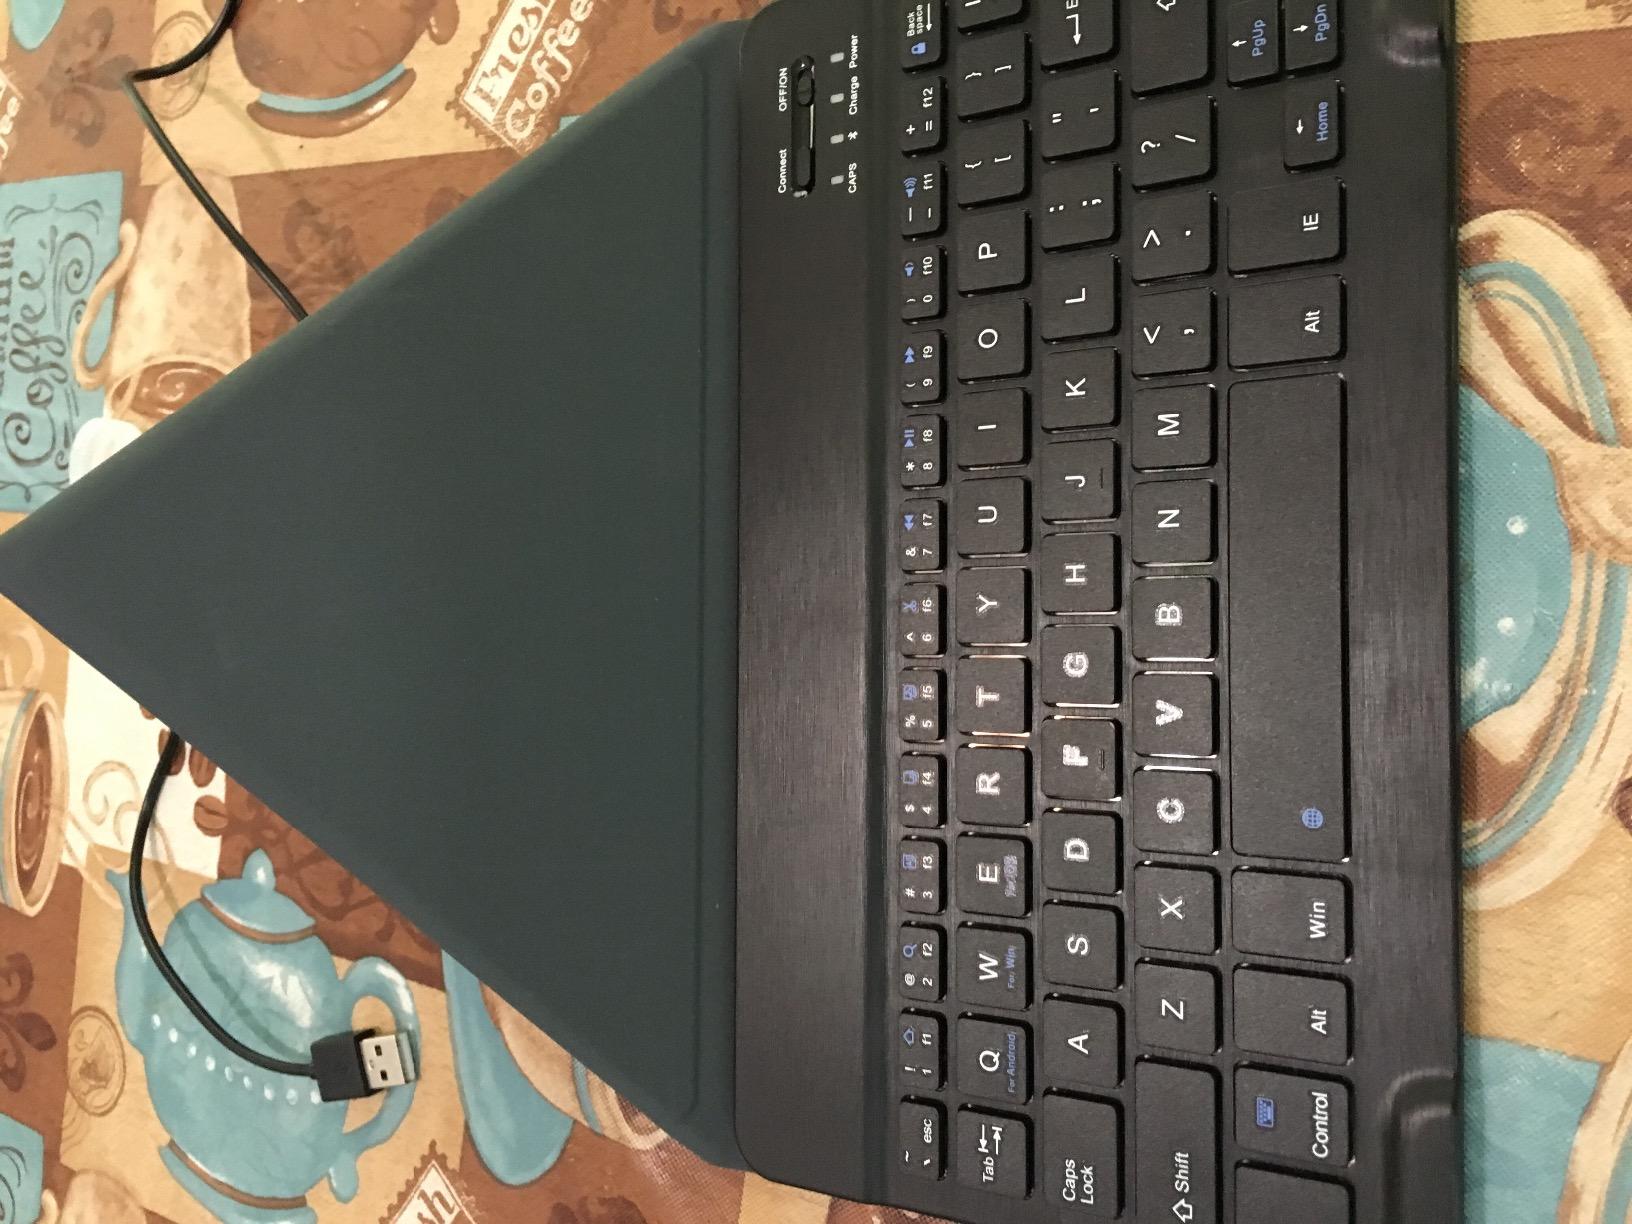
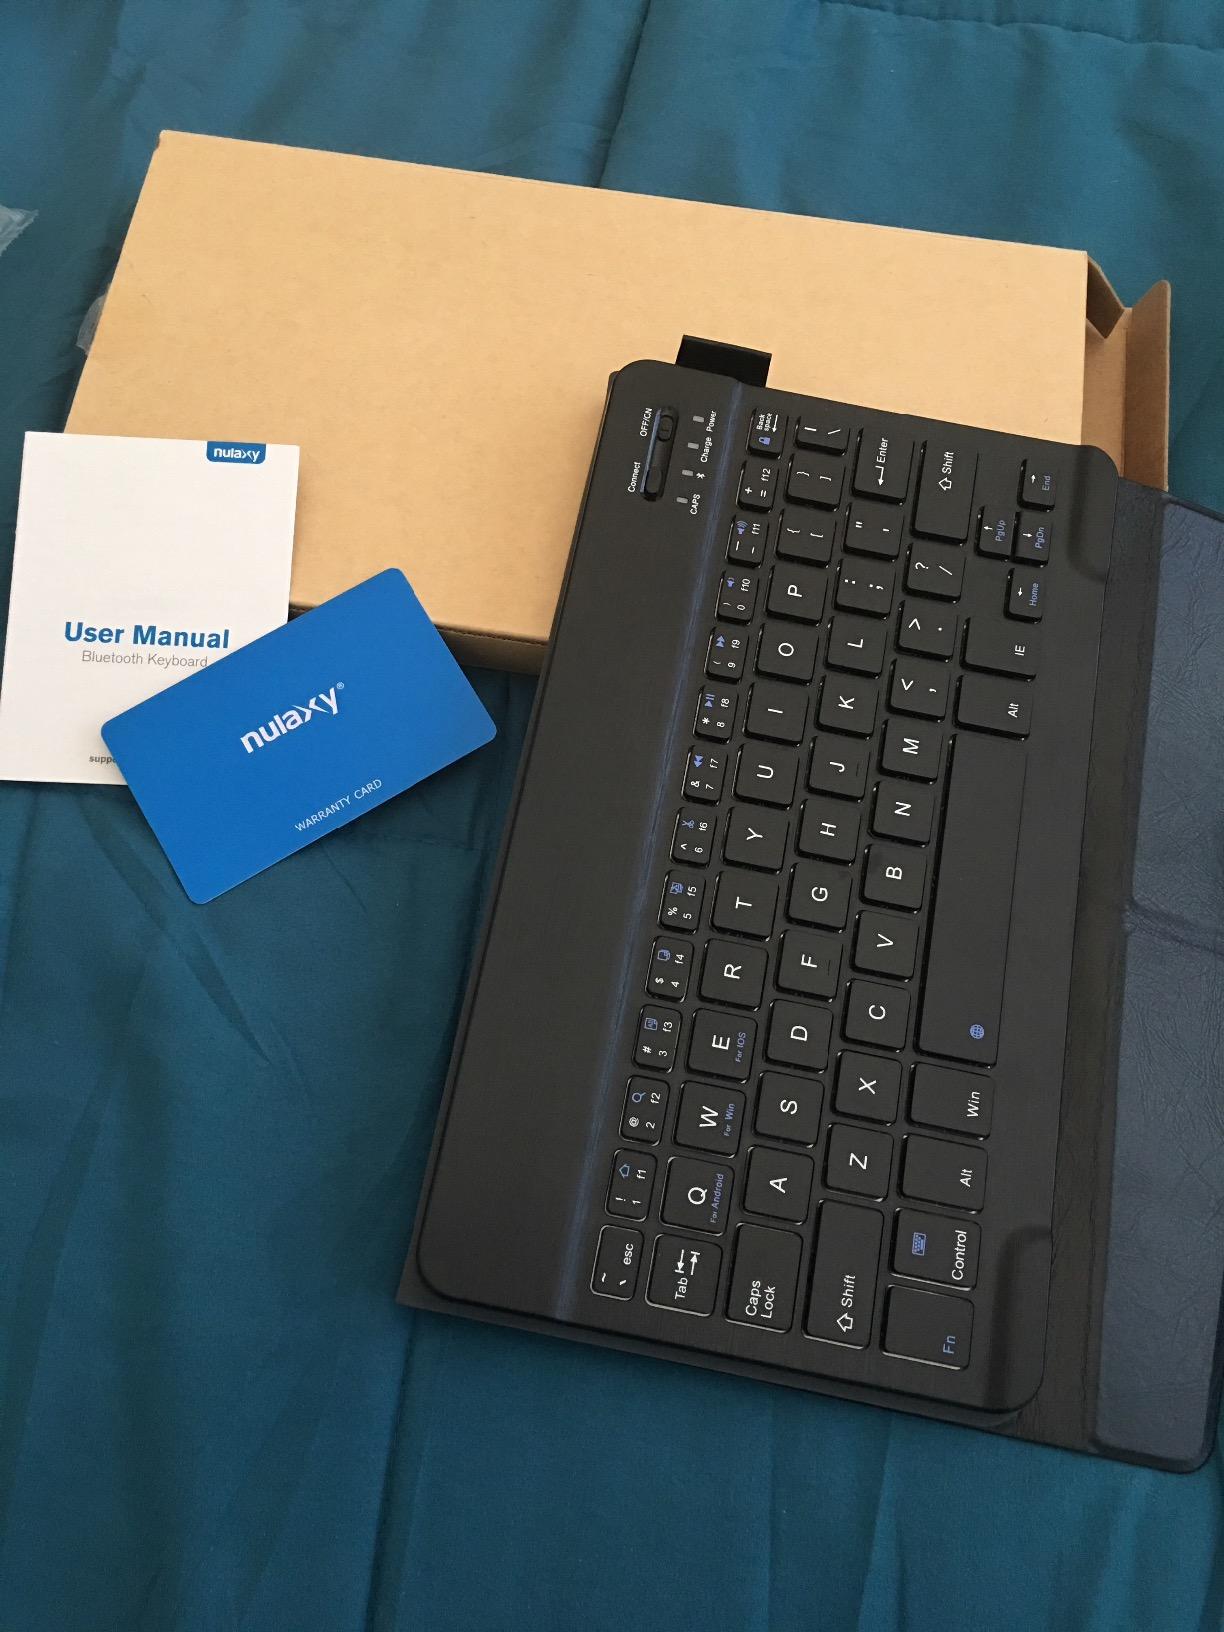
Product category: keyboard
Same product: yes